Uffa Fox

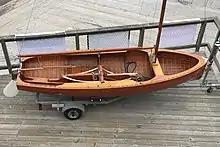
1939 International 14 Dinghy, designed by Fox

About 1943 he designed a lifeboat to be dropped from Vickers Warwick aircraft when rescuing downed aircrew or mariners; its deficiencies led to the more sturdy American A-1 lifeboat. An example of this craft and of others built and/or designed by Fox are in the collections of the Classic Boat Museum at East Cowes, Isle of Wight. These boats could be released from under the aeroplane retarded by six diameter parachutes. Although initially adapted for the Warwick, the lifeboat was subsequently also carried by Air-Sea Rescue Lancasters and B-17 Flying Fortresses. The museum also holds a large collection of photographs by and about Fox.